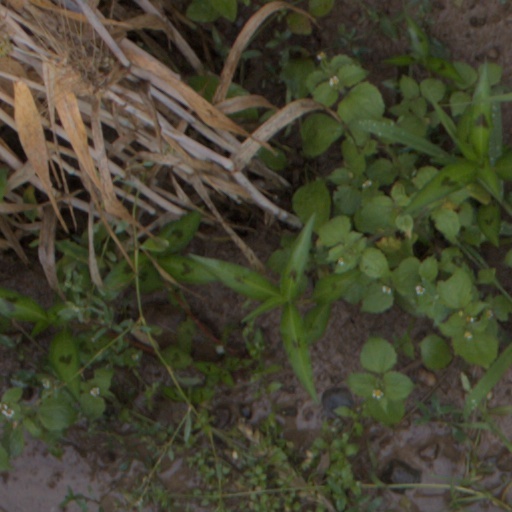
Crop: wheat